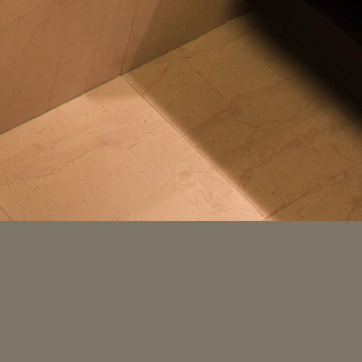
Material: tile